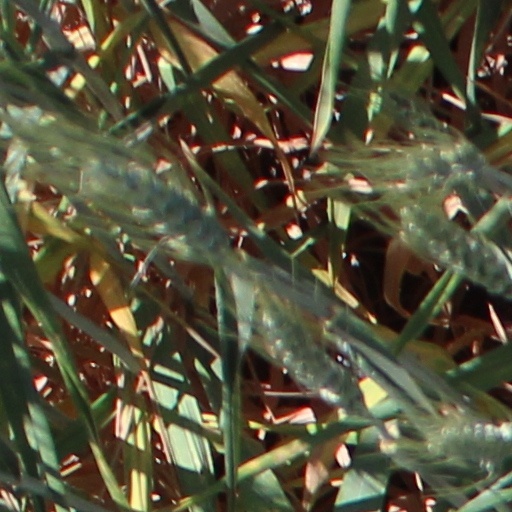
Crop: wheat